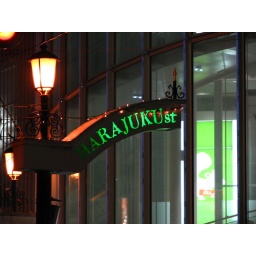
I love the street signs in parts of the neighborhood.